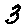
Label: 3